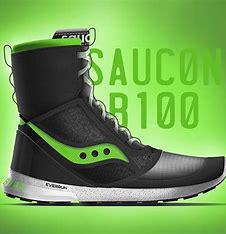
Brand: Saucony
Model: 100